Andrés Blanco

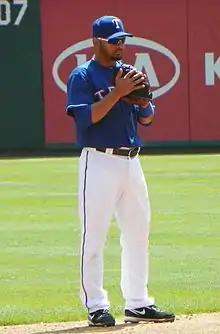
Blanco with the Texas Rangers in 2011

Andrés Eloy Blanco Perez (born April 11, 1984) is a Venezuelan former professional baseball infielder. He played in Major League Baseball (MLB) for the Kansas City Royals, Chicago Cubs, Texas Rangers, and Philadelphia Phillies.